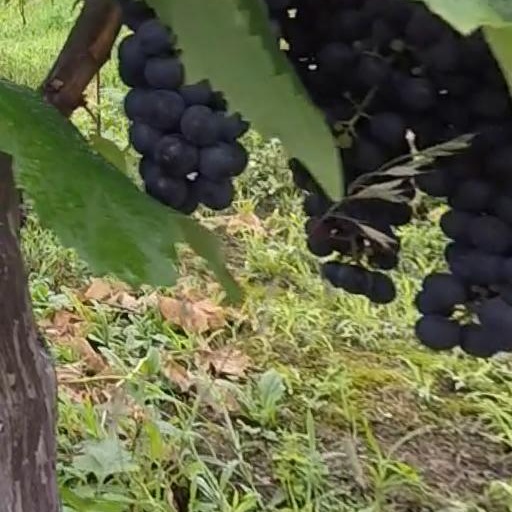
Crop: grape